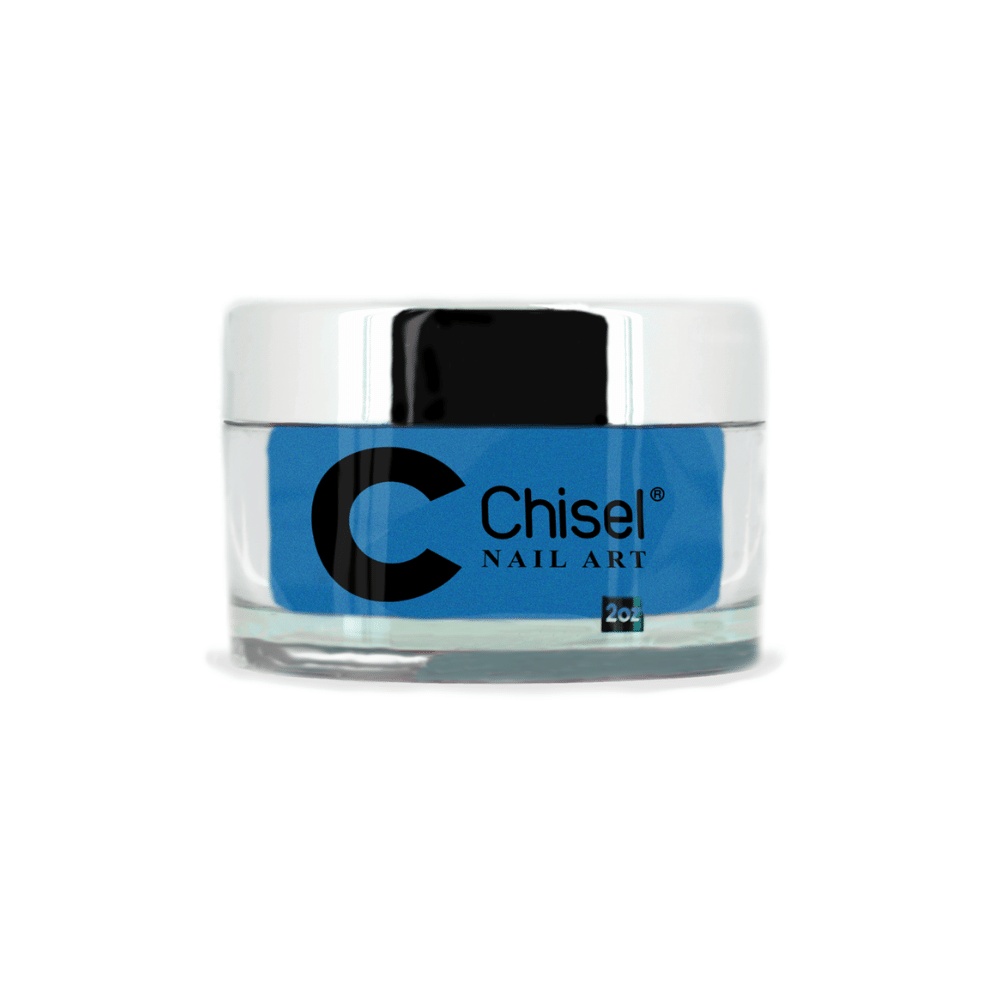
Chisel Acrylic & Dipping 2oz - Metallic 27A
Brand: Chisel
Category: Health & Beauty > Personal Care > Cosmetics > Nail Care > Nail Art Kits & Accessories